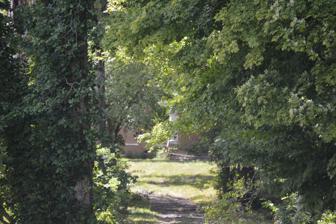
Building: Bybee House (Glasgow, Kentucky)
Country: United States of America
Year built: 1855
United States historic place Bybee House U.S. National Register of Historic Places Show map of Kentucky Show map of the United States Location 3297 North Jackson Highway, Glasgow, Kentucky Coordinates 37°02′20″N 85°54′13″W / 37.03889°N 85.90361°W / 37.03889; -85.90361 Area 4.3 acres (1.7 ha) Built 1855 ( 1855 ) Built by William Bybee Architectural style Classical Revival NRHP reference No. 12000444 Added to NRHP August 6, 2012 The Bybee House is a historic house in Glasgow, Kentucky . It was built for William Bybee, "a farmer, livestock trader and land speculator" in 1855, six years before the start of the American Civil War . and it was designed in the Classical Revival architectural style . It has been listed on the National Register of Historic Places since August 6, 2012. References